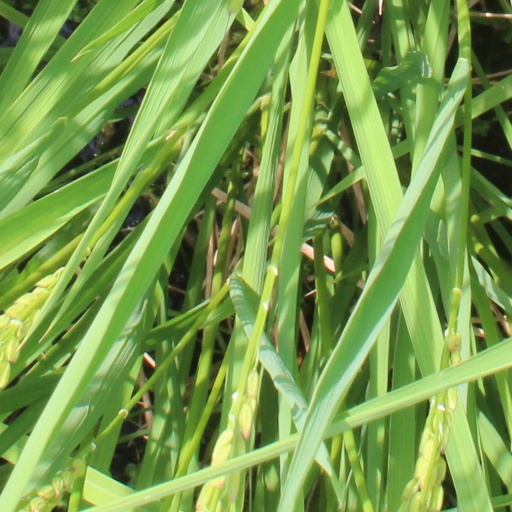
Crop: rice